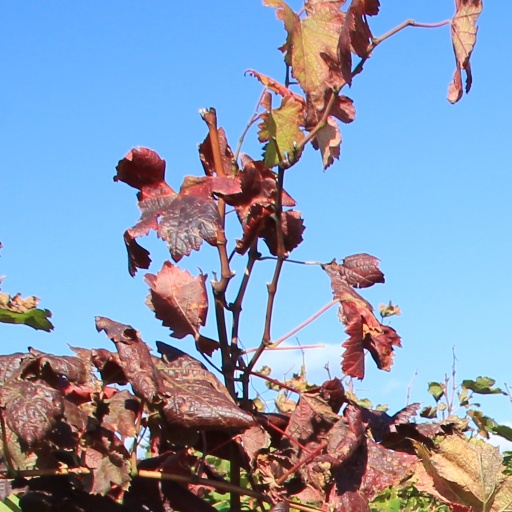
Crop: grape